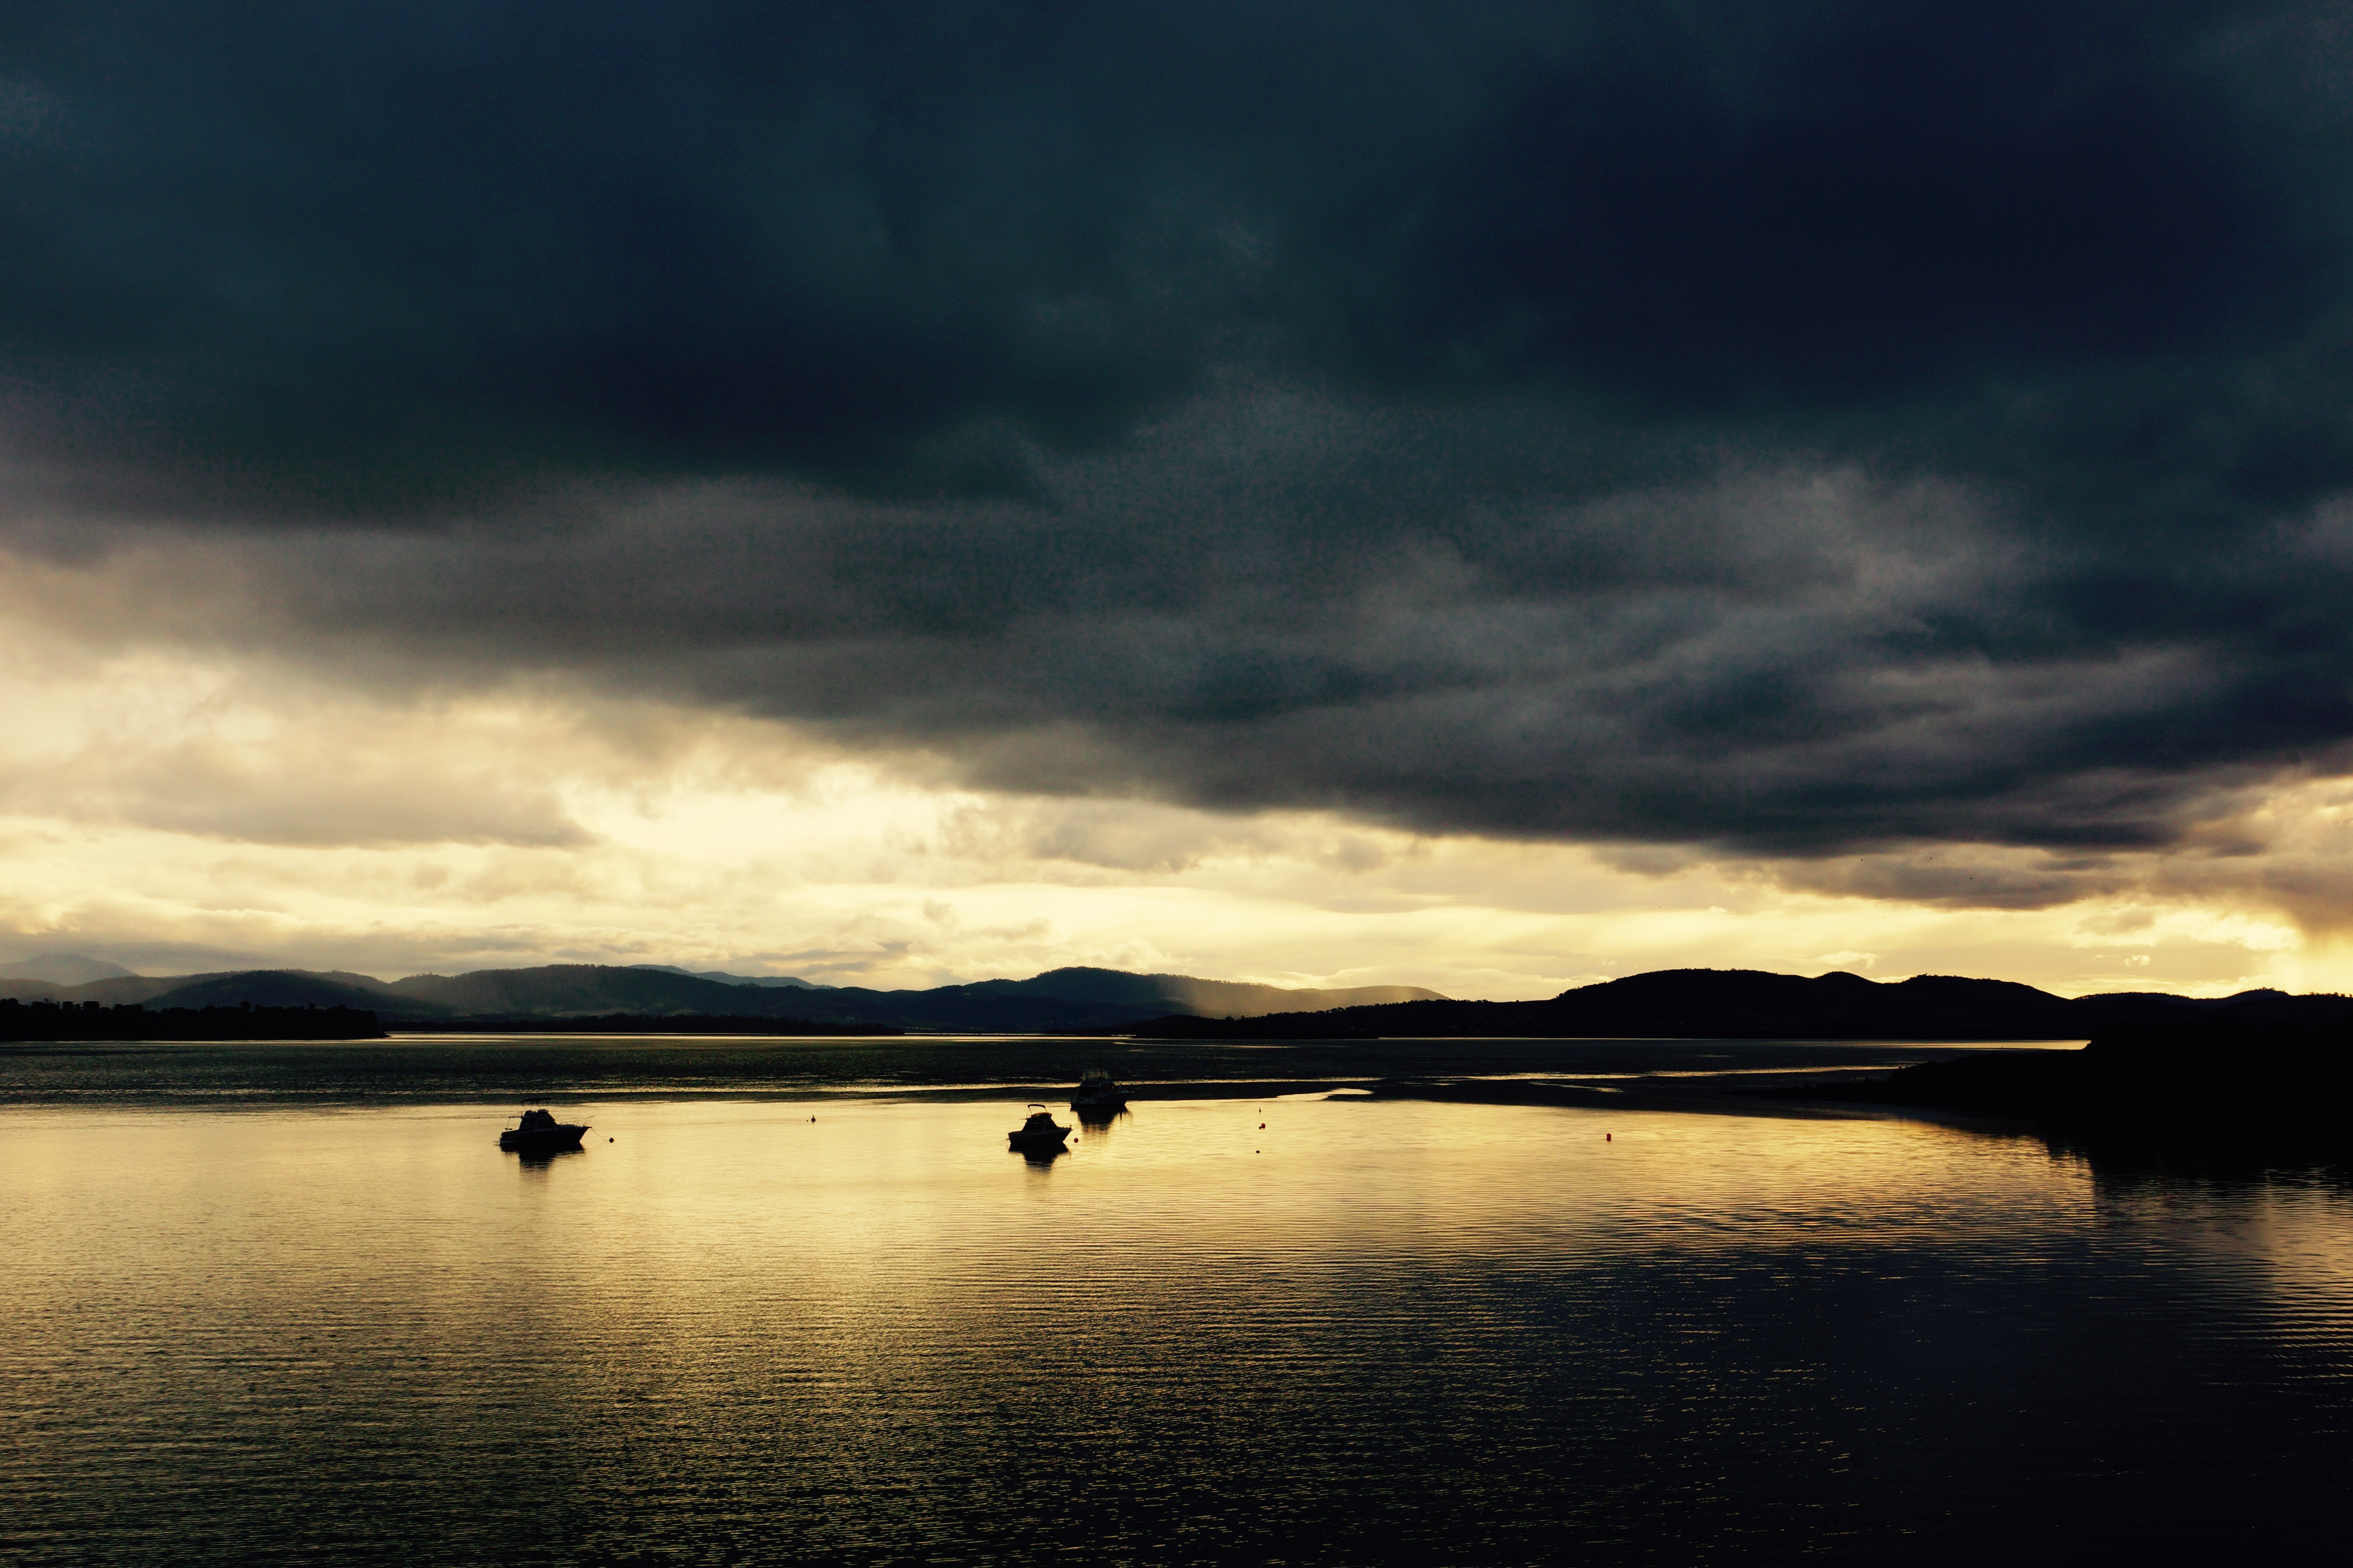
landscape, sea, coast, nature, ocean, horizon, winter, cloud, sky, sunrise, sunset, road, boat, sunlight, morning, shore, lake, dawn, travel, explore, recreation, dusk, transport, wild, live, evening, reflection, vessel, relax, tranquil, scenic, journey, peaceful, natural, scenery, calm, serene, bay, darkness, trip, wander, outdoors, fields, earth, seasons, sail, way, loch, meteorological phenomenon, vantage point, atmospheric phenomenon